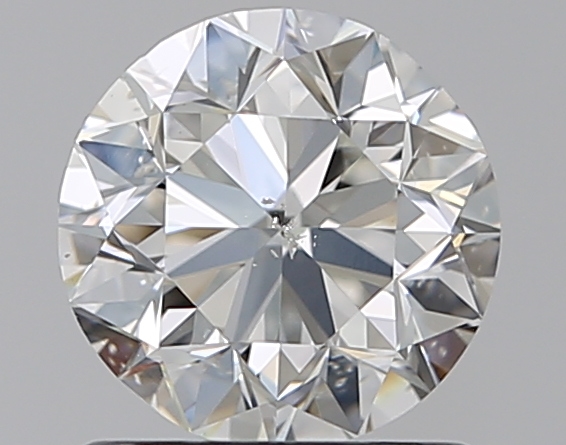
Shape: round
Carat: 1
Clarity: SI2
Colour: I
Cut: VG
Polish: EX
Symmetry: GD
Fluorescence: F
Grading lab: GIA
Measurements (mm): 6.09 x 6.21 x 4.03